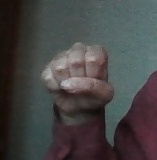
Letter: saad